World Network of Biosphere Reserves

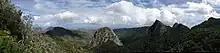
La Gomera is the second-smallest of the main Islands in Spain's Canary Island chain marked by craggy volcanic Mountains crisscrossed with hiking trails

The World Network of Biosphere Reserves (WNBR) of the MAB Programme consists of a dynamic and interactive network of sites. It works to foster the harmonious integration of people and nature for sustainable development through participatory dialogue, knowledge sharing, poverty reduction, human well-being improvements, respect for cultural values and by improving society's ability to cope with climate change. It promotes north–south and South-South collaboration and represents a unique tool for international cooperation through the exchange of experiences and know-how, capacity-building and the promotion of best practices.